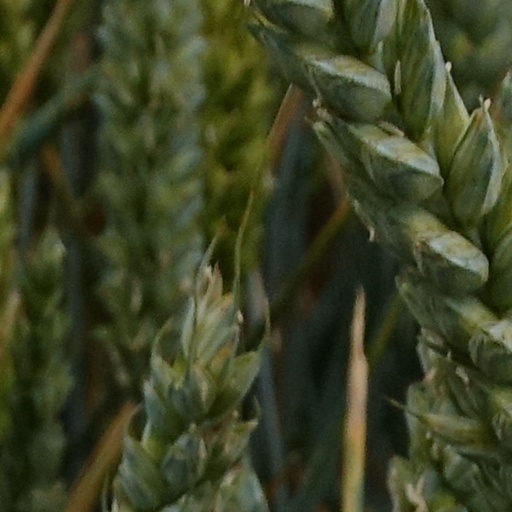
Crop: wheat